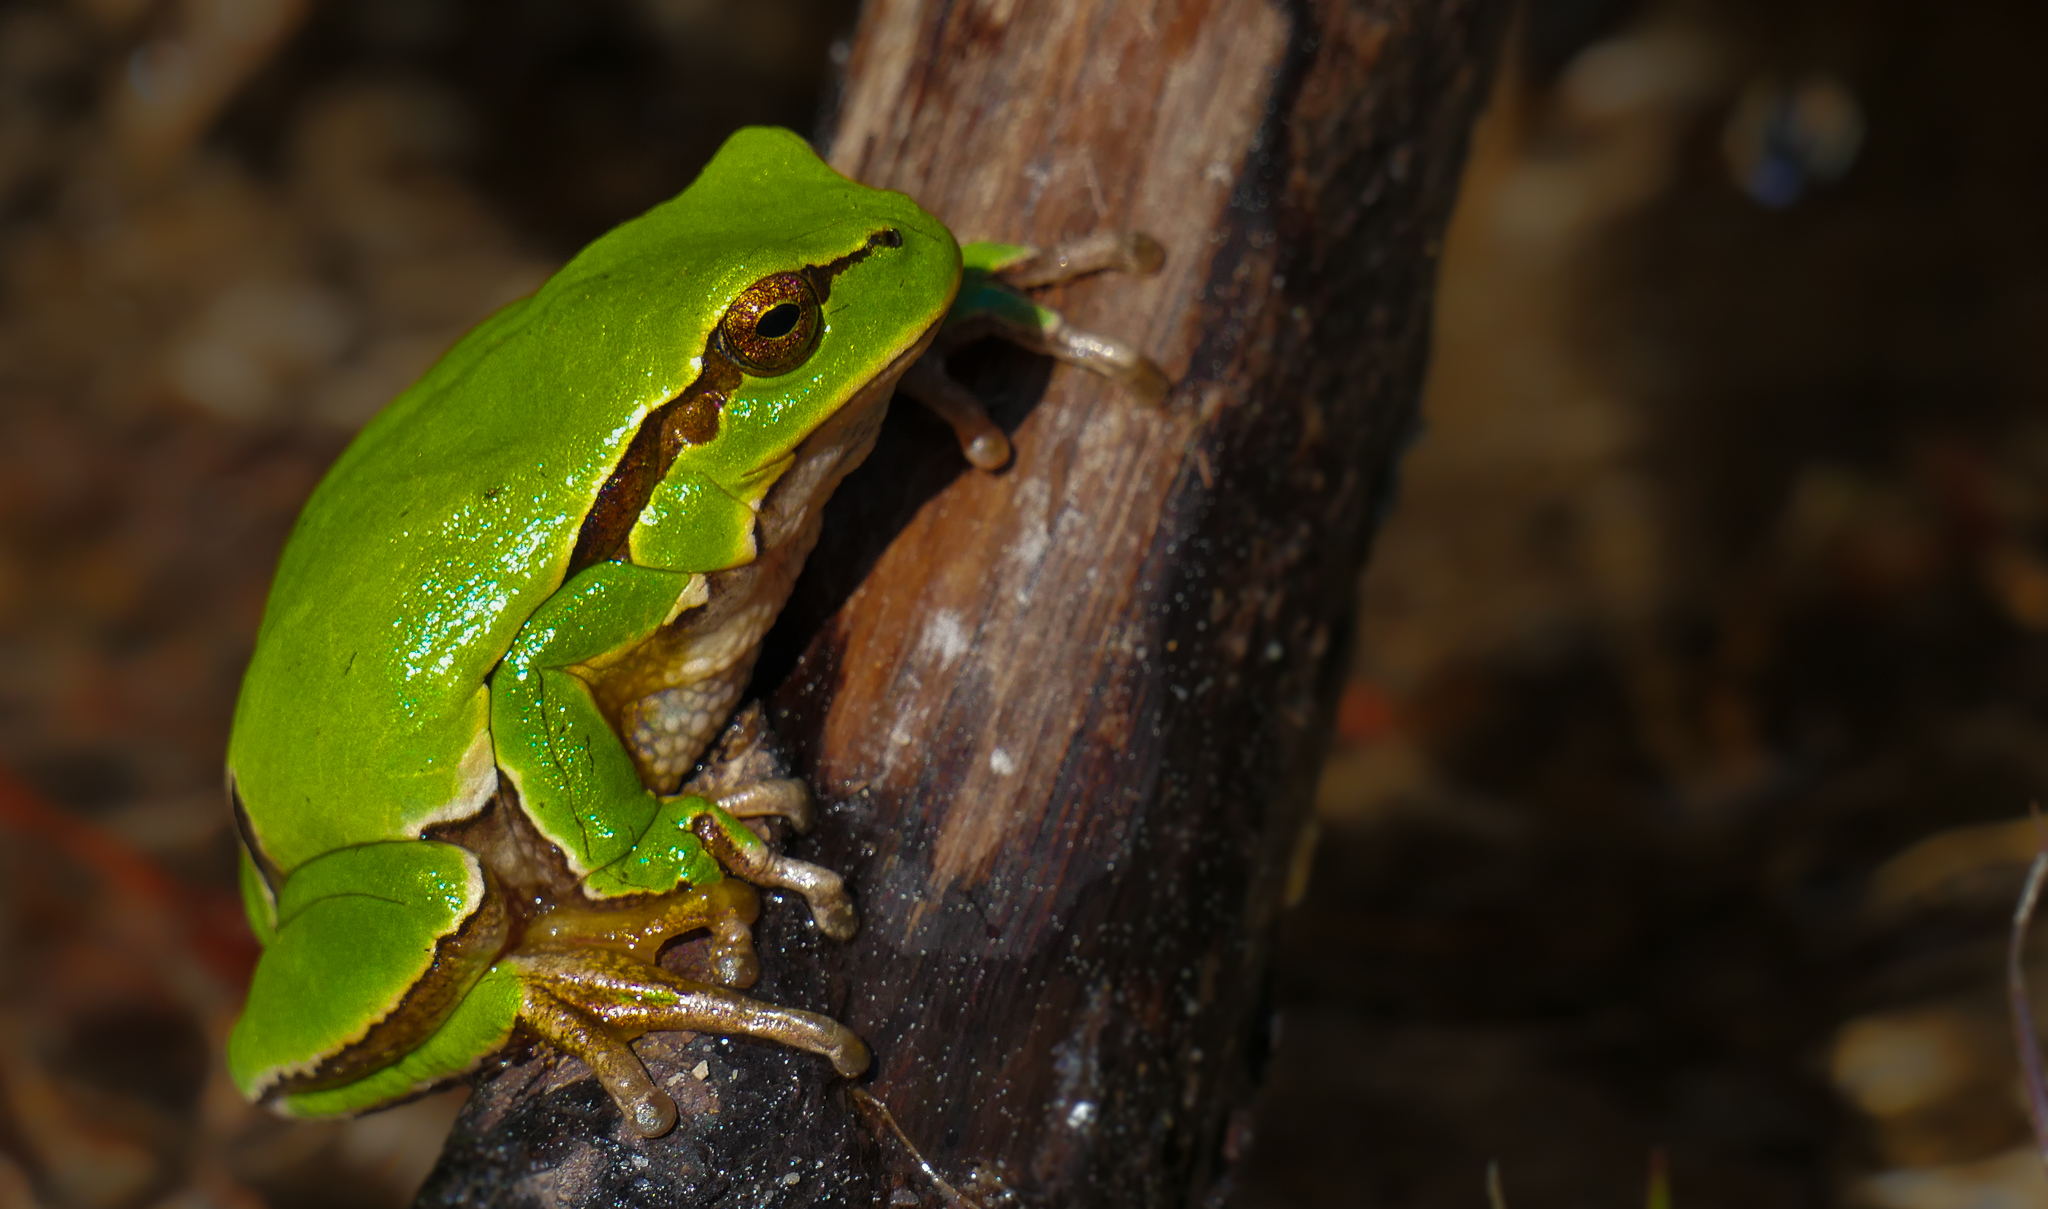
nature, wildlife, green, macro, frog, amphibian, fauna, tree frog, close up, animals, vertebrate, naturaleza, lumixfz1000, fz1000, rana, ggl1, gaby1, xovesphoto, animales, ranadesanantonio, panasoniclumixfz1000, macro photography, ranidae